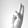
ASL letter: U